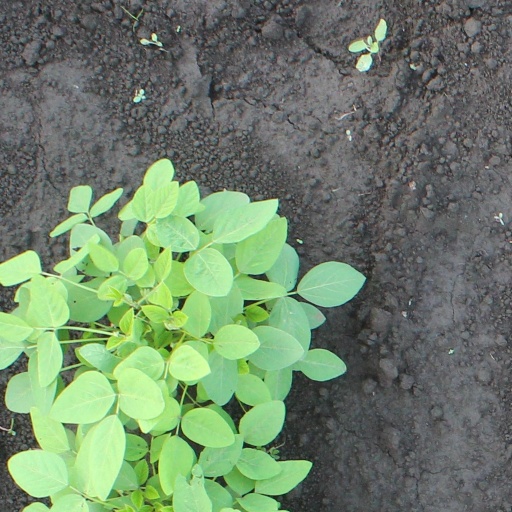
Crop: soybean